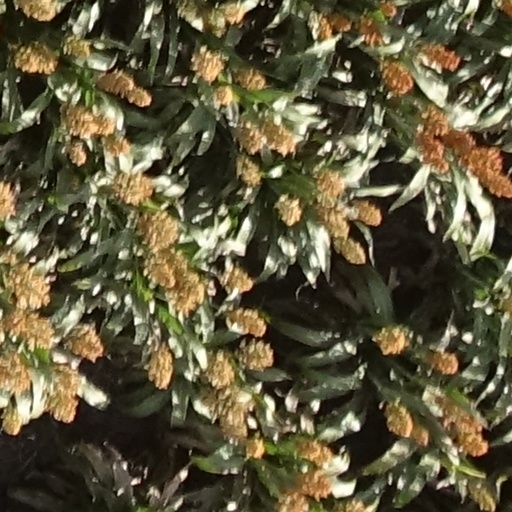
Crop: sorghum